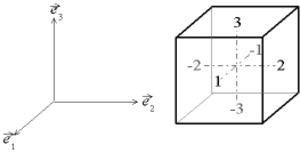
Le tenseur des contraintes est un tenseur d'ordre 2 utilisé en mécanique des milieux continus pour caractériser l'état de contrainte, c'est-à-dire les efforts intérieurs mis en jeu entre les portions déformées d'un milieu. Le terme a été introduit par Cauchy vers 1822.
Une contrainte de cisaillement τ est une contrainte mécanique appliquée de manière parallèle ou tangentielle à une face d'un matériau, par opposition aux contraintes normales qui sont appliquées de manière perpendiculaire. C'est le rapport d'une force à une surface. Elle possède donc la dimension d'une pression, exprimée en pascals ou pour les grandes valeurs en mégapascals.